National Action Plan to Combat Human Trafficking

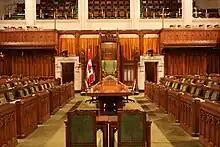
When Joy Smith proposed the implementation of an anti-human-trafficking national action plan to the House of Commons "(pictured)" in 2007, the motion was passed unanimously.

In 2004, the Interdepartmental Working Group on Trafficking in Persons (IWG-TIP), the working group responsible for coordinating the Government of Canada's efforts against human trafficking, was mandated to create a national anti-human-trafficking plan. On March 31 of that year, the IWG-TIP website was updated to state that it was meeting with academics and non-governmental organizations (NGOs) "to discuss various elements of a potential federal anti-trafficking strategy," but no more updates were forthcoming on the website for the next four years. Politicians and NGOs proceeded to remind the IWG-TIP of its unfulfilled mandate for the eight years following 2004, and the IWG-TIP continued to promise to establish such a plan.